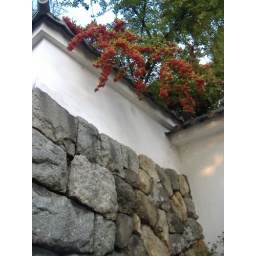
A night view of some plants and berries hanging over a beautiful white wall around Tofukuji in Kyoto.